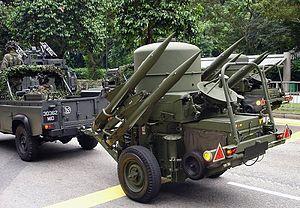
Le Rapier est un système de défense sol-air développé par British Aircraft Corporation pour le compte de la British Army et de la Royal Air Force.